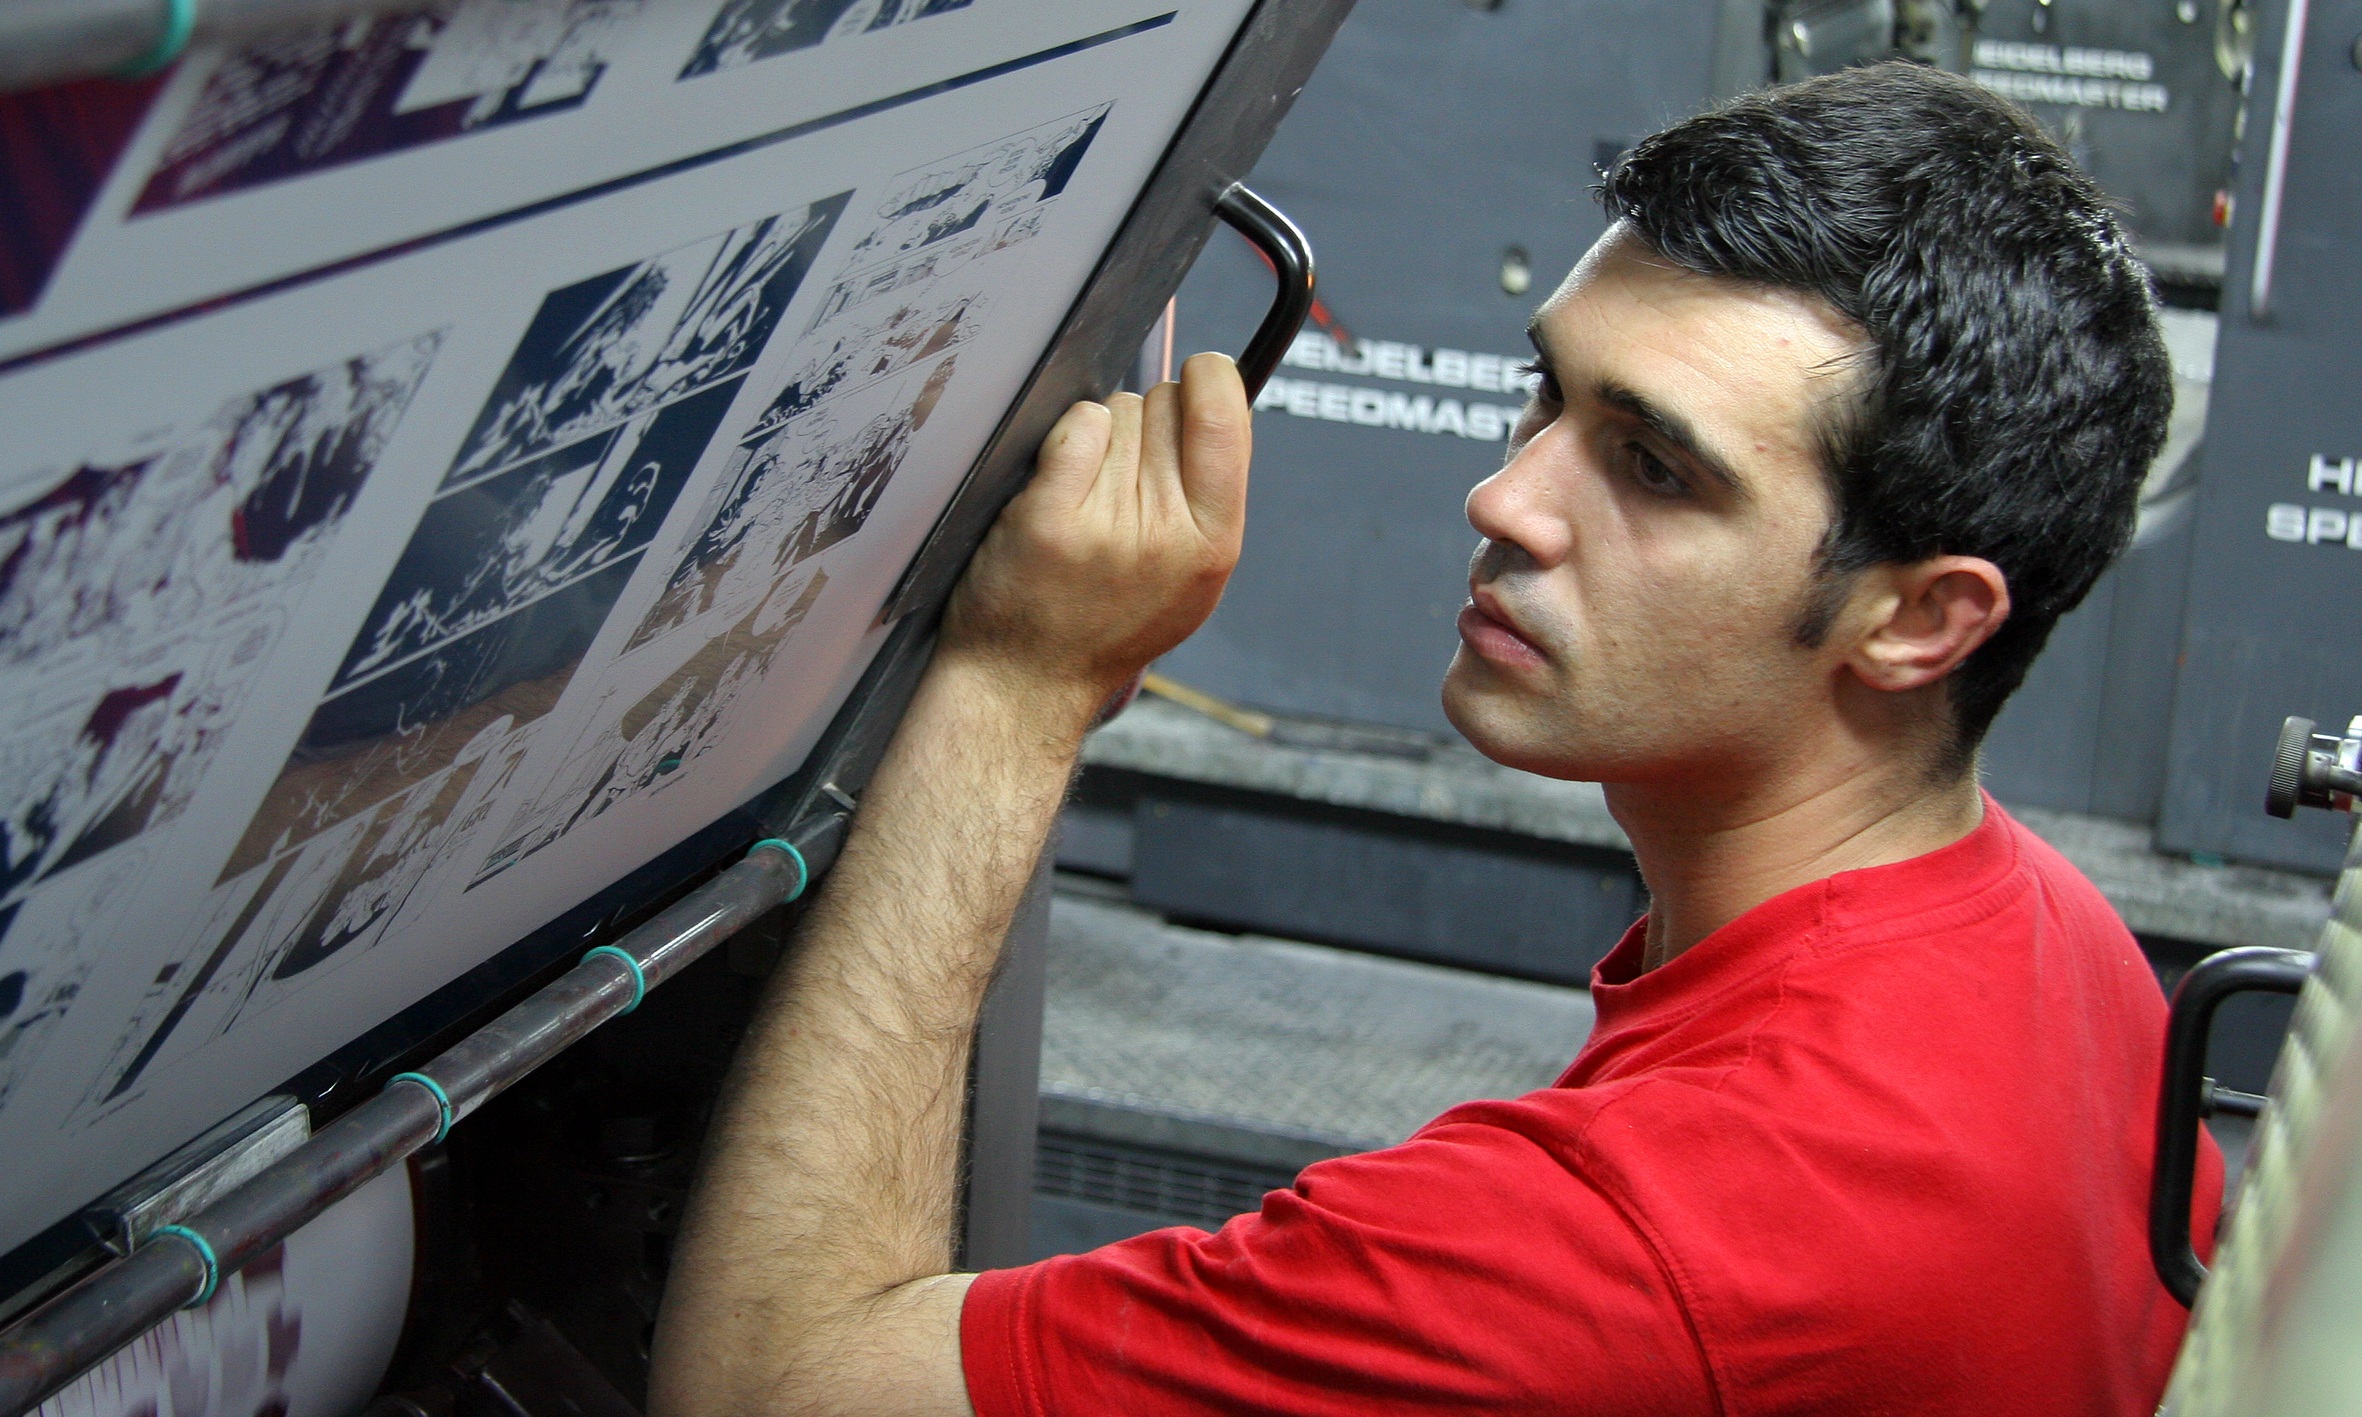
person, print, press, graphic industry